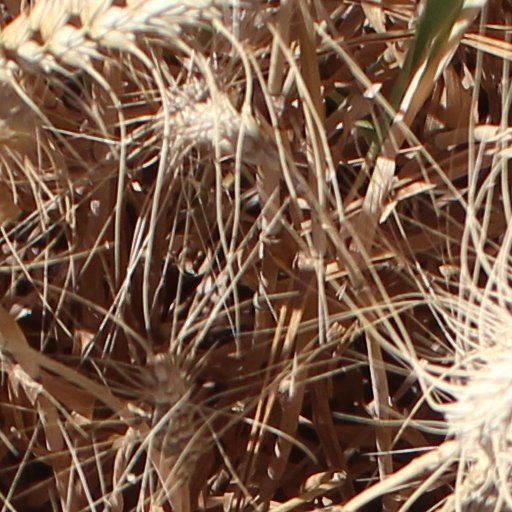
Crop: wheat